Avi Berkowitz

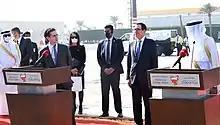
Berkowitz speaking in Bahrain in 2020

On January 28, 2020, the Trump Administration unveiled the plan in a ceremony at the White House. A component of the plan envisioned applying Israeli law or annexation to roughly 30% of the West Bank. On June 12, 2020, UAE Ambassador, Yousef Al Otaiba authored an op-ed in an effort to halt Israel's planned annexation of West Bank territory. Otaiba's op-ed was addressed to the Israeli public and published on the front page of "Yedioth Ahronoth". The White House had reservations about annexation as well, which Berkowitz discussed with Netanyahu in meetings in Israel over three days in late June, 2020. In the meetings Berkowitz proposed an alternative to annexation, normalization with the United Arab Emirates.